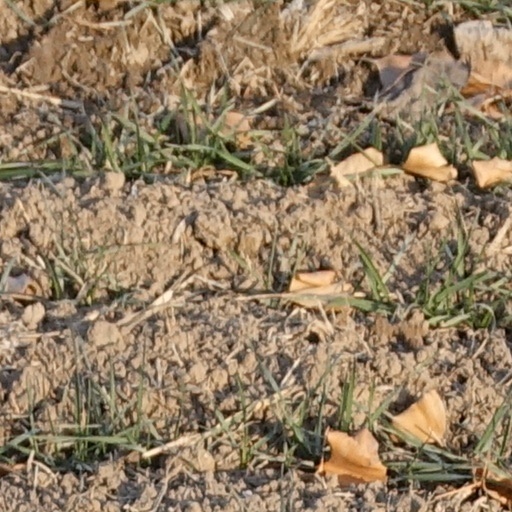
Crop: wheat